Potštát

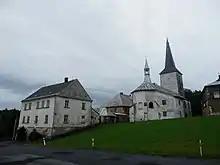
Church of Saint Bartholomew with the rectory

The main landmarks of the town are the Potštát Castle and the Church of Saint Bartholomew with gothic core. The church lacks a clock and in the middle of the town square there is a separate clock tower.